Oregano

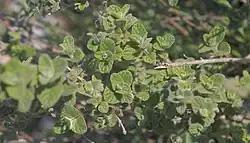
Syrian oregano ("Origanum syriacum")

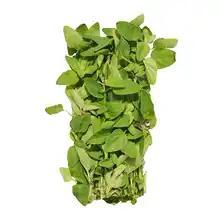
Oregano leaves

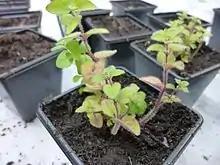
Young plant

Many subspecies and strains of oregano have been developed by humans over centuries for their unique flavours or other characteristics. Tastes range from spicy or astringent to more complicated and sweet. Simple oregano sold in garden stores as "O. vulgare" may have a bland taste and larger, less-dense leaves, and is not considered the best for culinary use, with a taste less remarkable and pungent. It can pollinate other more sophisticated strains, but the offspring are rarely better in quality.